Anja Kontor

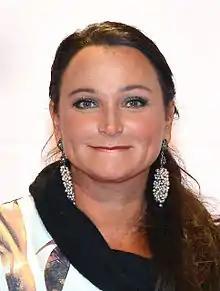
Kontor in 2013

Anja Christina Kontor (born 18 December 1964) is a Swedish journalist and television presenter. She started as a freelancer for Sveriges Radio in 1987. She started working at Sveriges Television and started presenting "Go'kväll" when the show was first broadcast from studios in Sundsvall, Umeå and Norrköping. Kontor worked as a presenter, producer and reporter for the show in 1997–2010. In 1995–97, she also helped launch the TV4 Uppland local news broadcasts, where she handled several different tasks. At the same time Kontor also produced regular features on "TV4 News" and "Nyhetsmorgon". Kontor has also filled in and helped presenting episodes of Sveriges Radio show "P4 Extra" and "Karlavagnen".